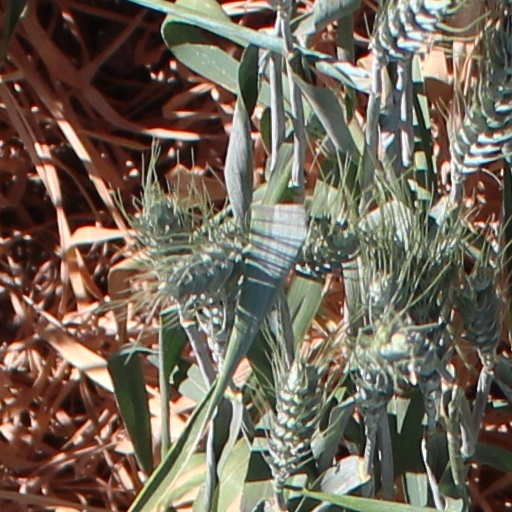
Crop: wheat